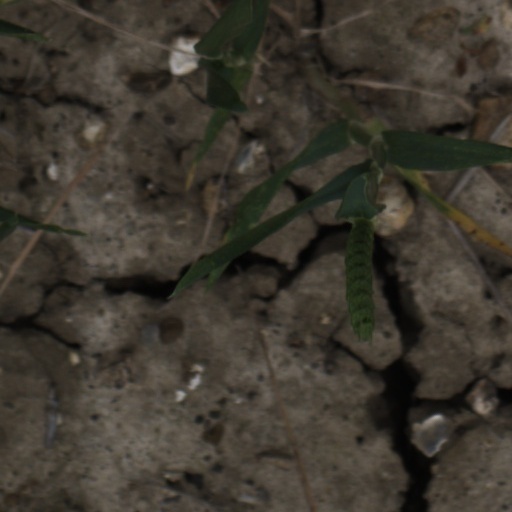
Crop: wheat